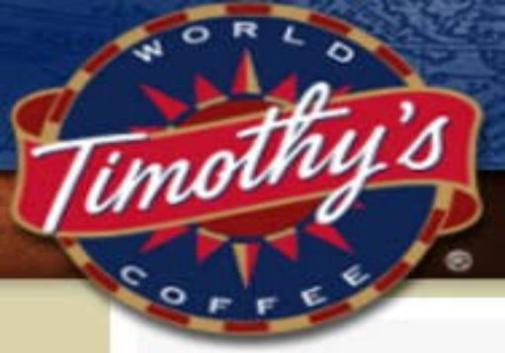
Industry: Food